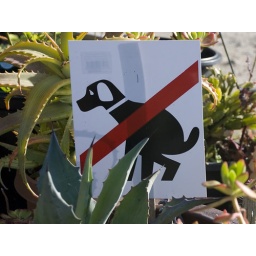
Best sign I have seen in a potted plant in a while.